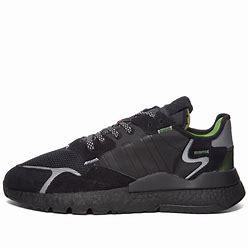
Brand: adidas
Model: Nite Jogger